New England Aquarium

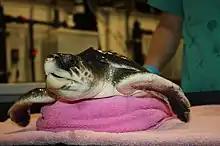
Aquarium veterinarians examine a Kemp's ridley sea turtle

As part of the city’s goal of revitalizing the waterfront, a new, modern aquarium, designed by Peter Chermayeff of Cambridge Seven Associates, was planned starting in 1962. David B. Stone led the project as President of the New England Aquarium Corporation. The brutalist concrete building with its cavernous interior was opened to the public in 1969. The Giant Ocean Tank, a cylindrical exhibit made of concrete and glass, opened in 1970.